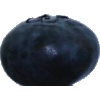
Label: Blueberry 1